Intermediate moisture food

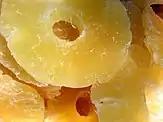
Dried Pineapples

Sugar is added to fruit to protect against microbial contamination and reduce water activity in the fruit. This allows the fruit to be more stable at room temperature. Some examples are strawberries, prunes, peaches, apricots, and pineapples. IMF blueberries are prepared by osmotic dehydration. They are soaked in sugar for one to two days followed by a freeze drying process until the desired moisture level is reached.